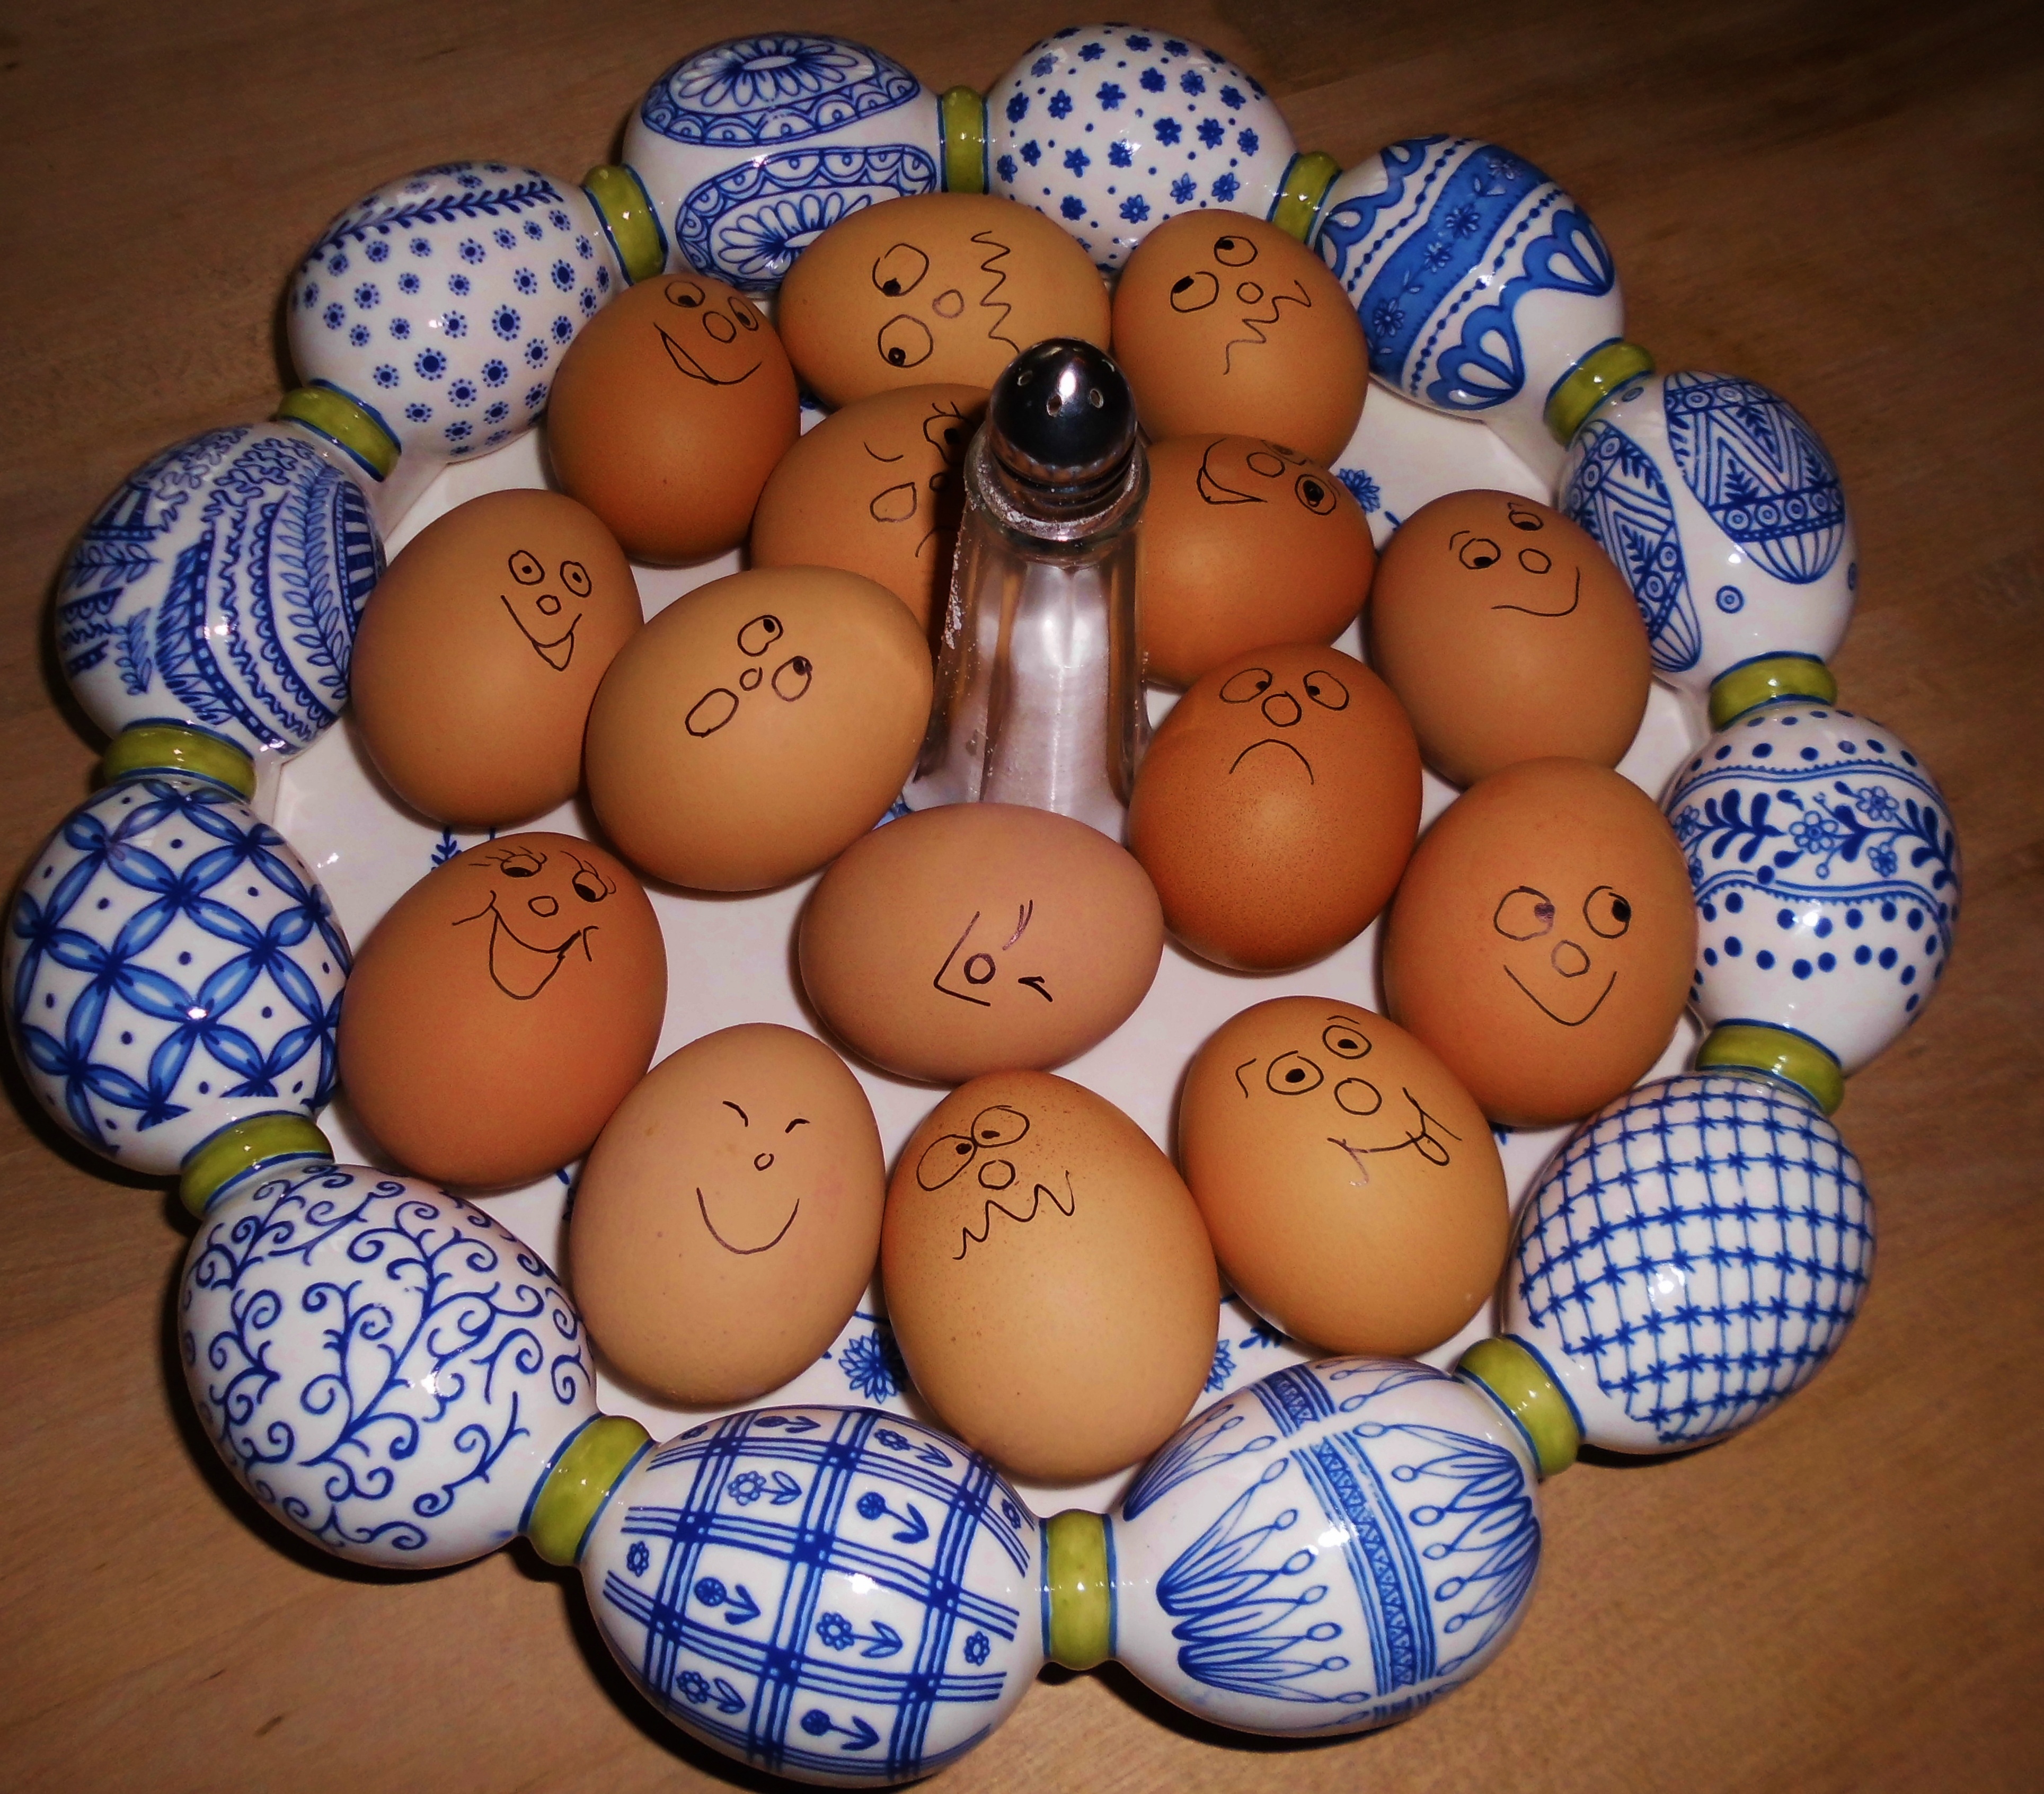
food, scale, egg, eggs, funny, easter, easter egg, eggshell